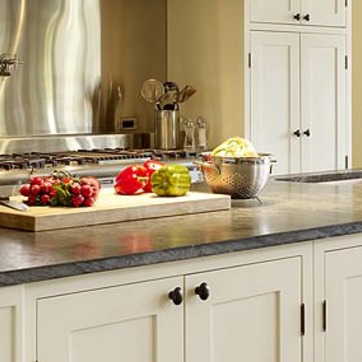
Material: food